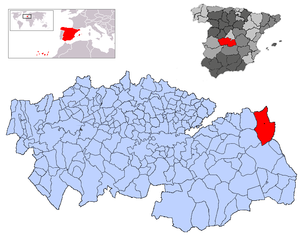
Santa Cruz de la Zarza est une commune d'Espagne de la province de Tolède dans la communauté autonome de Castille-La Manche.